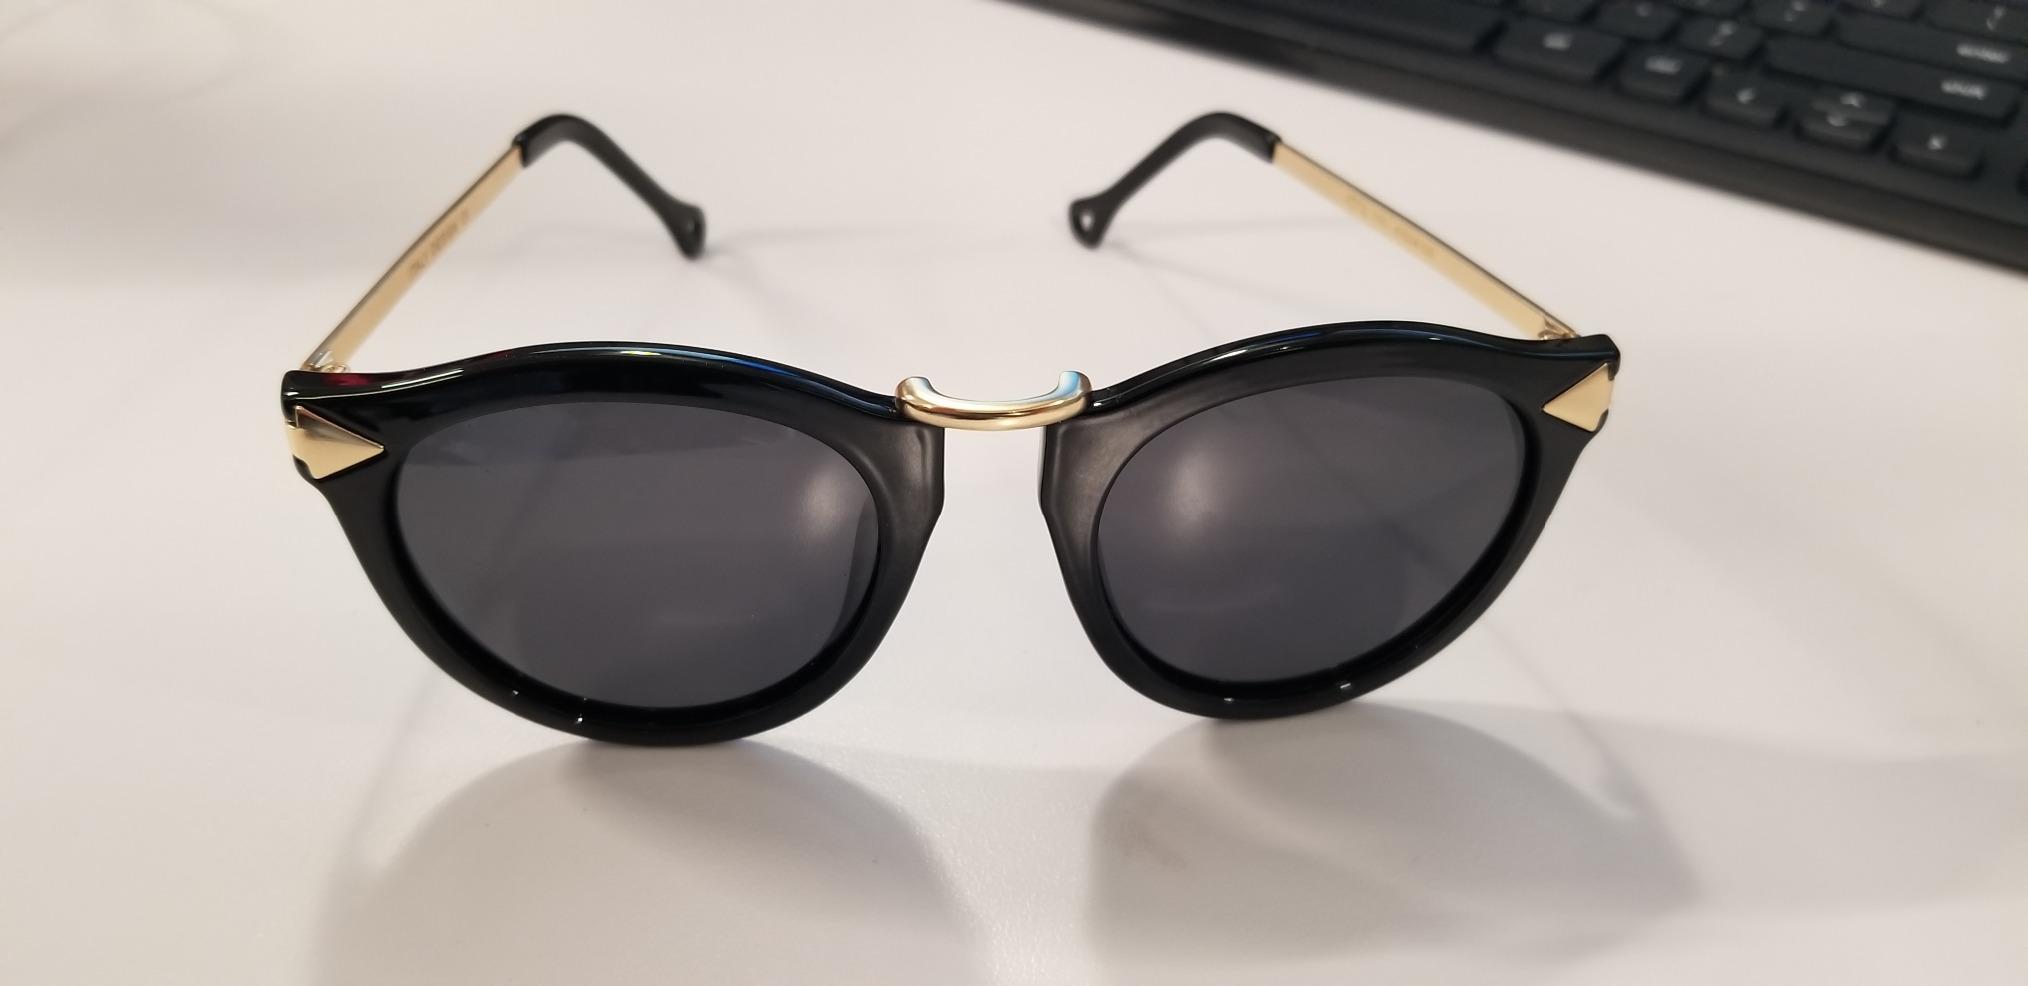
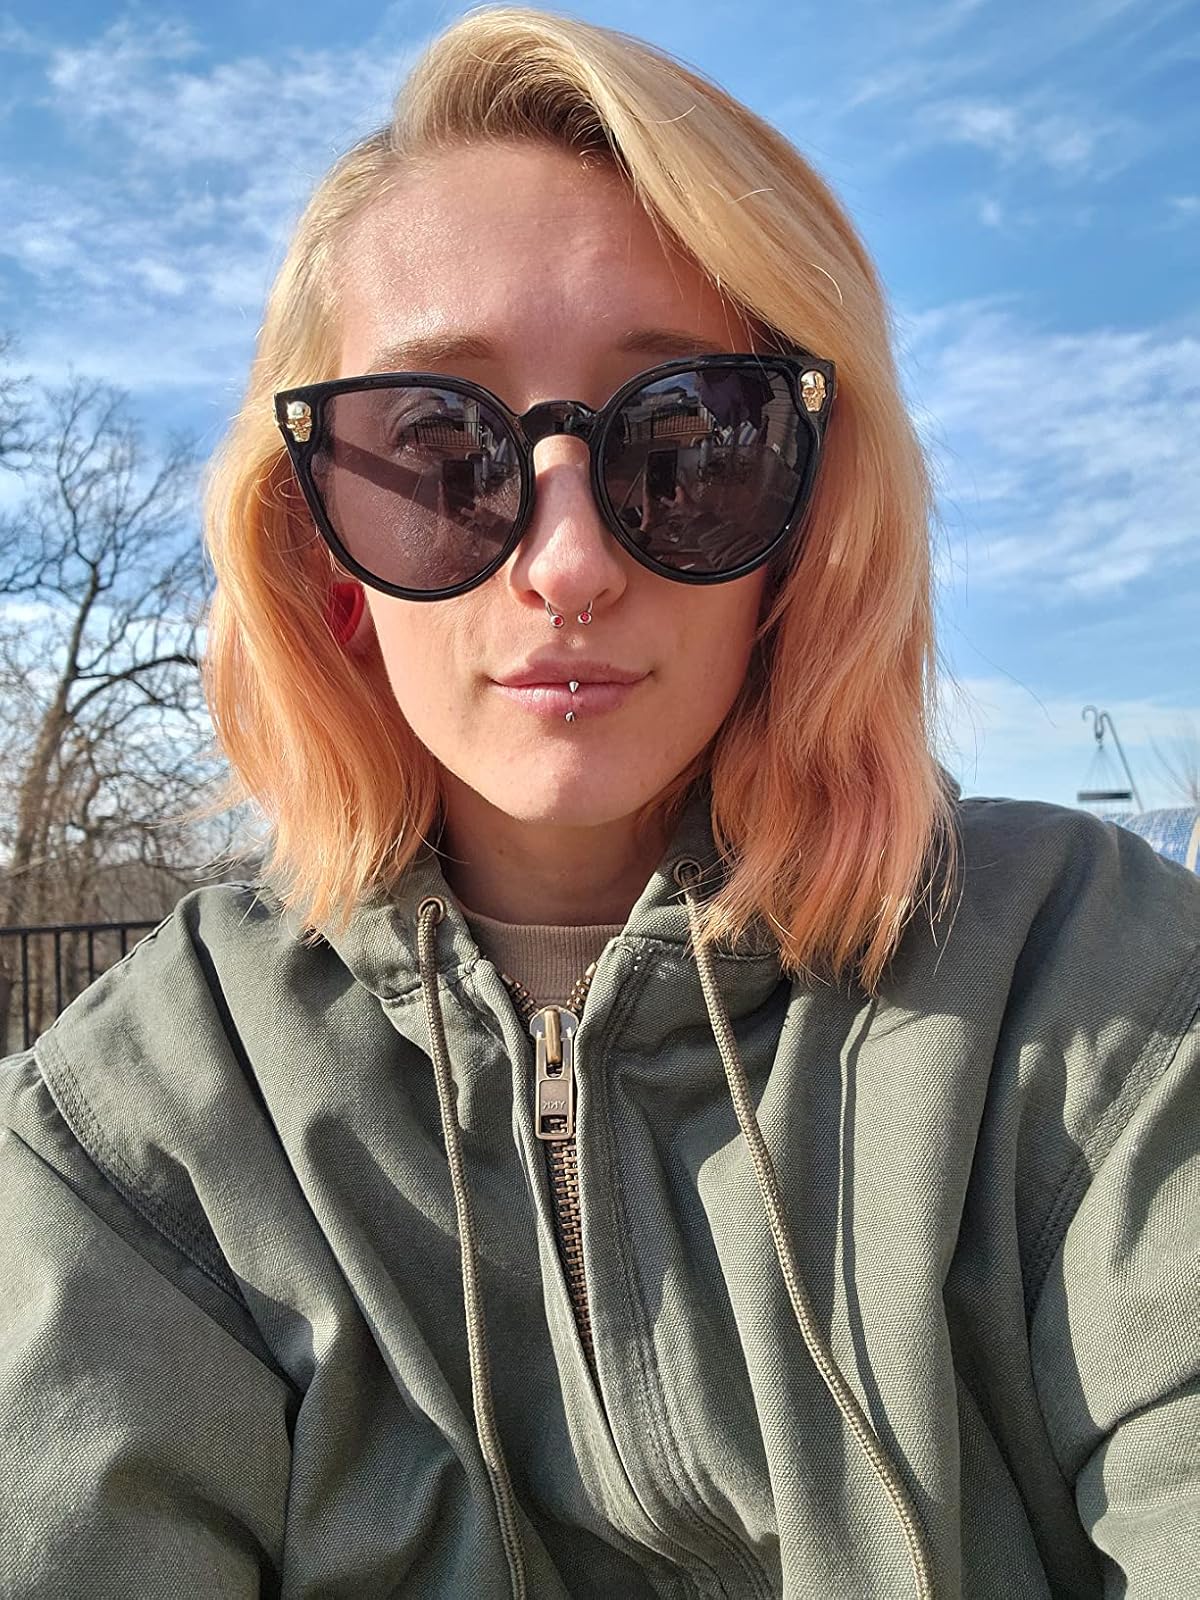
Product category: accessories_sunglasses
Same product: no